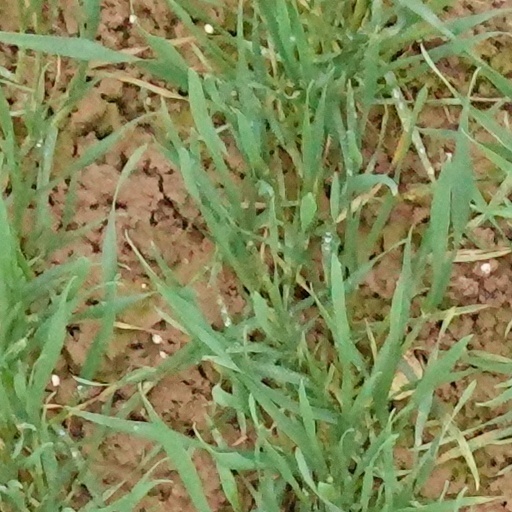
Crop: wheat